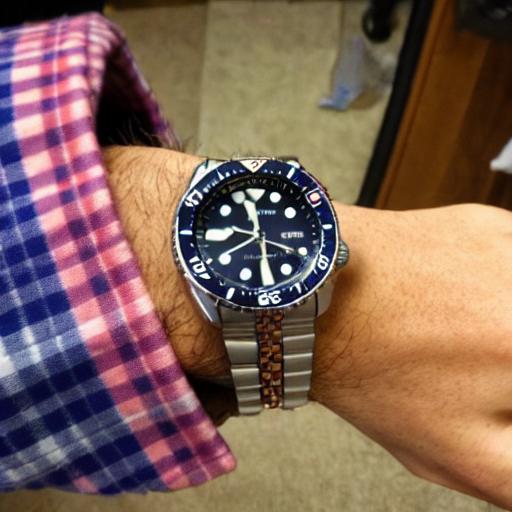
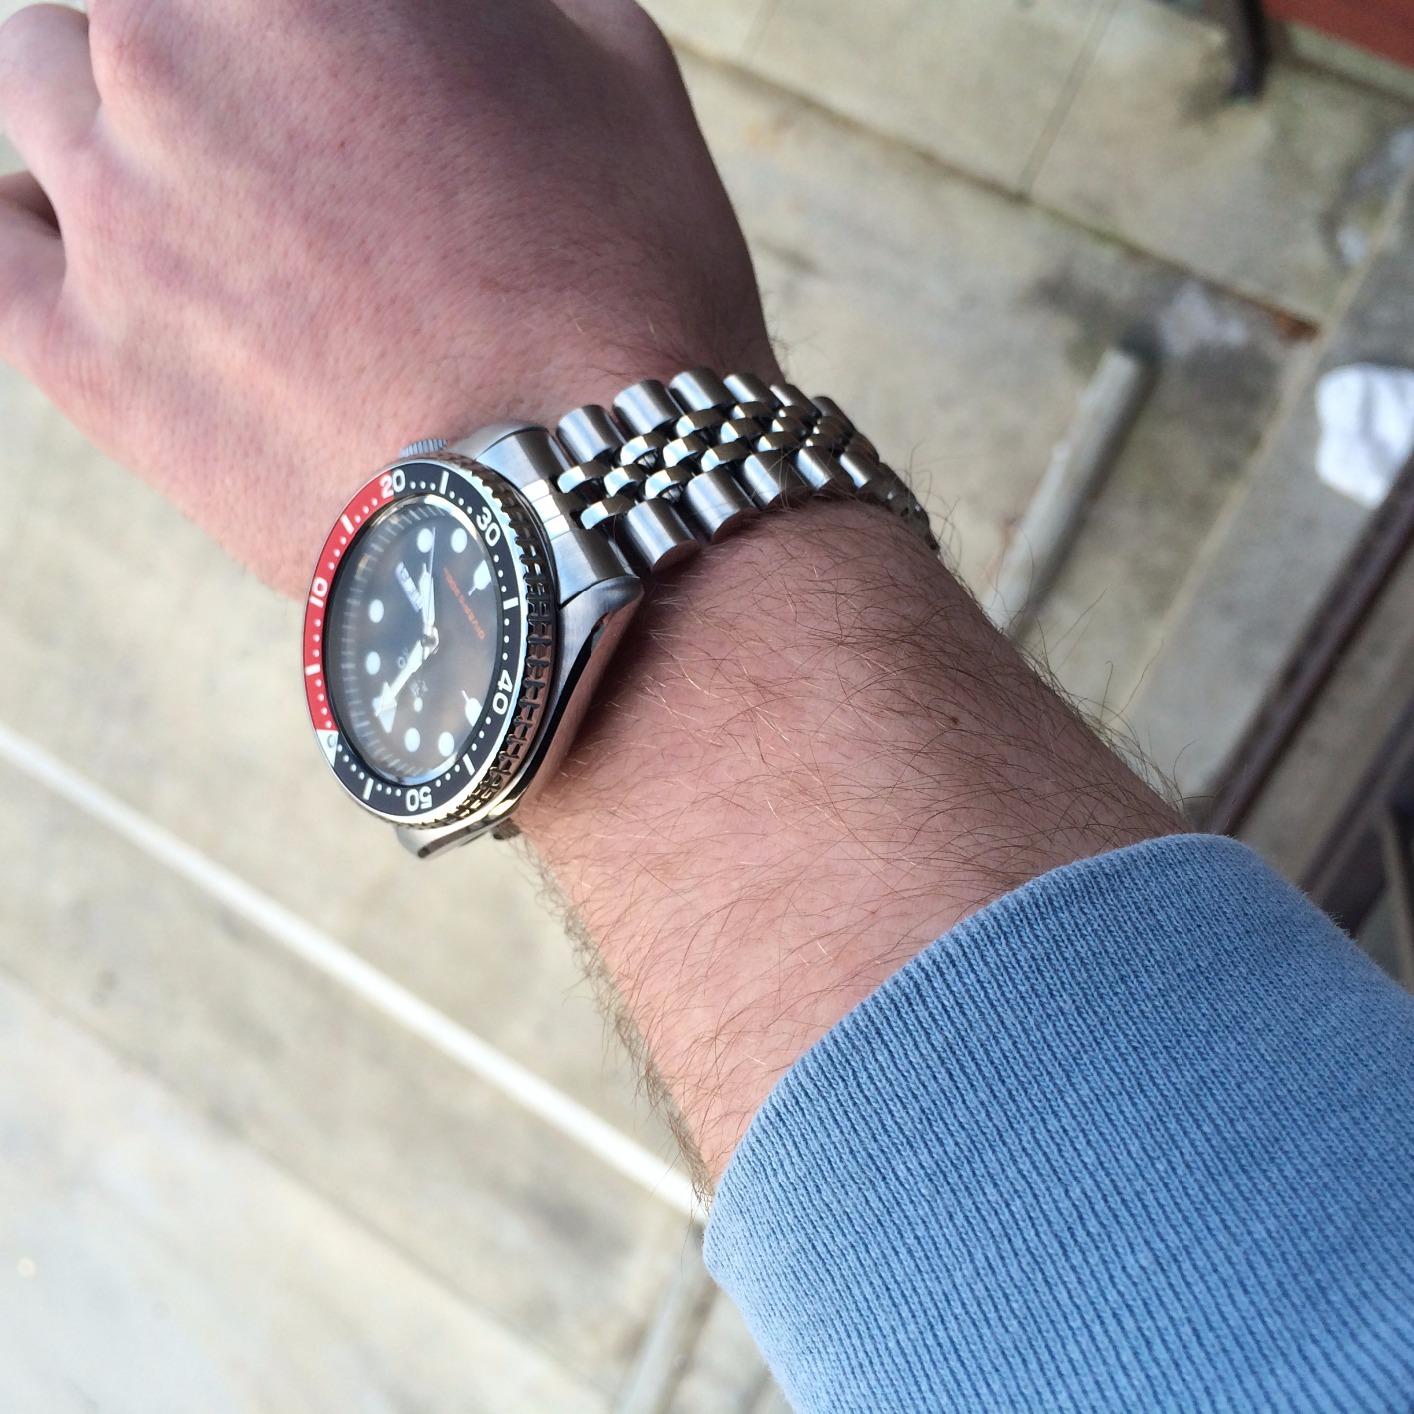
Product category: accessories_watch
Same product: no